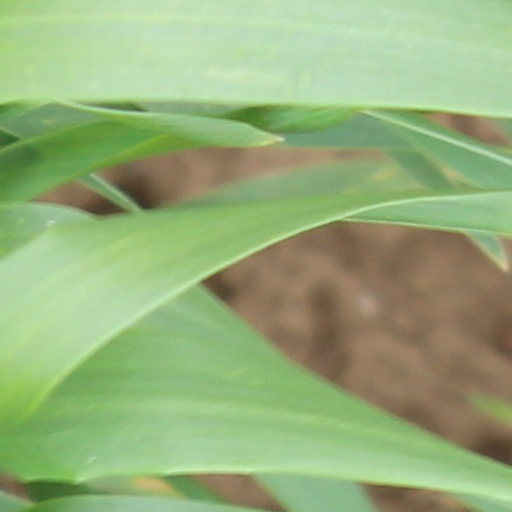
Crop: wheat